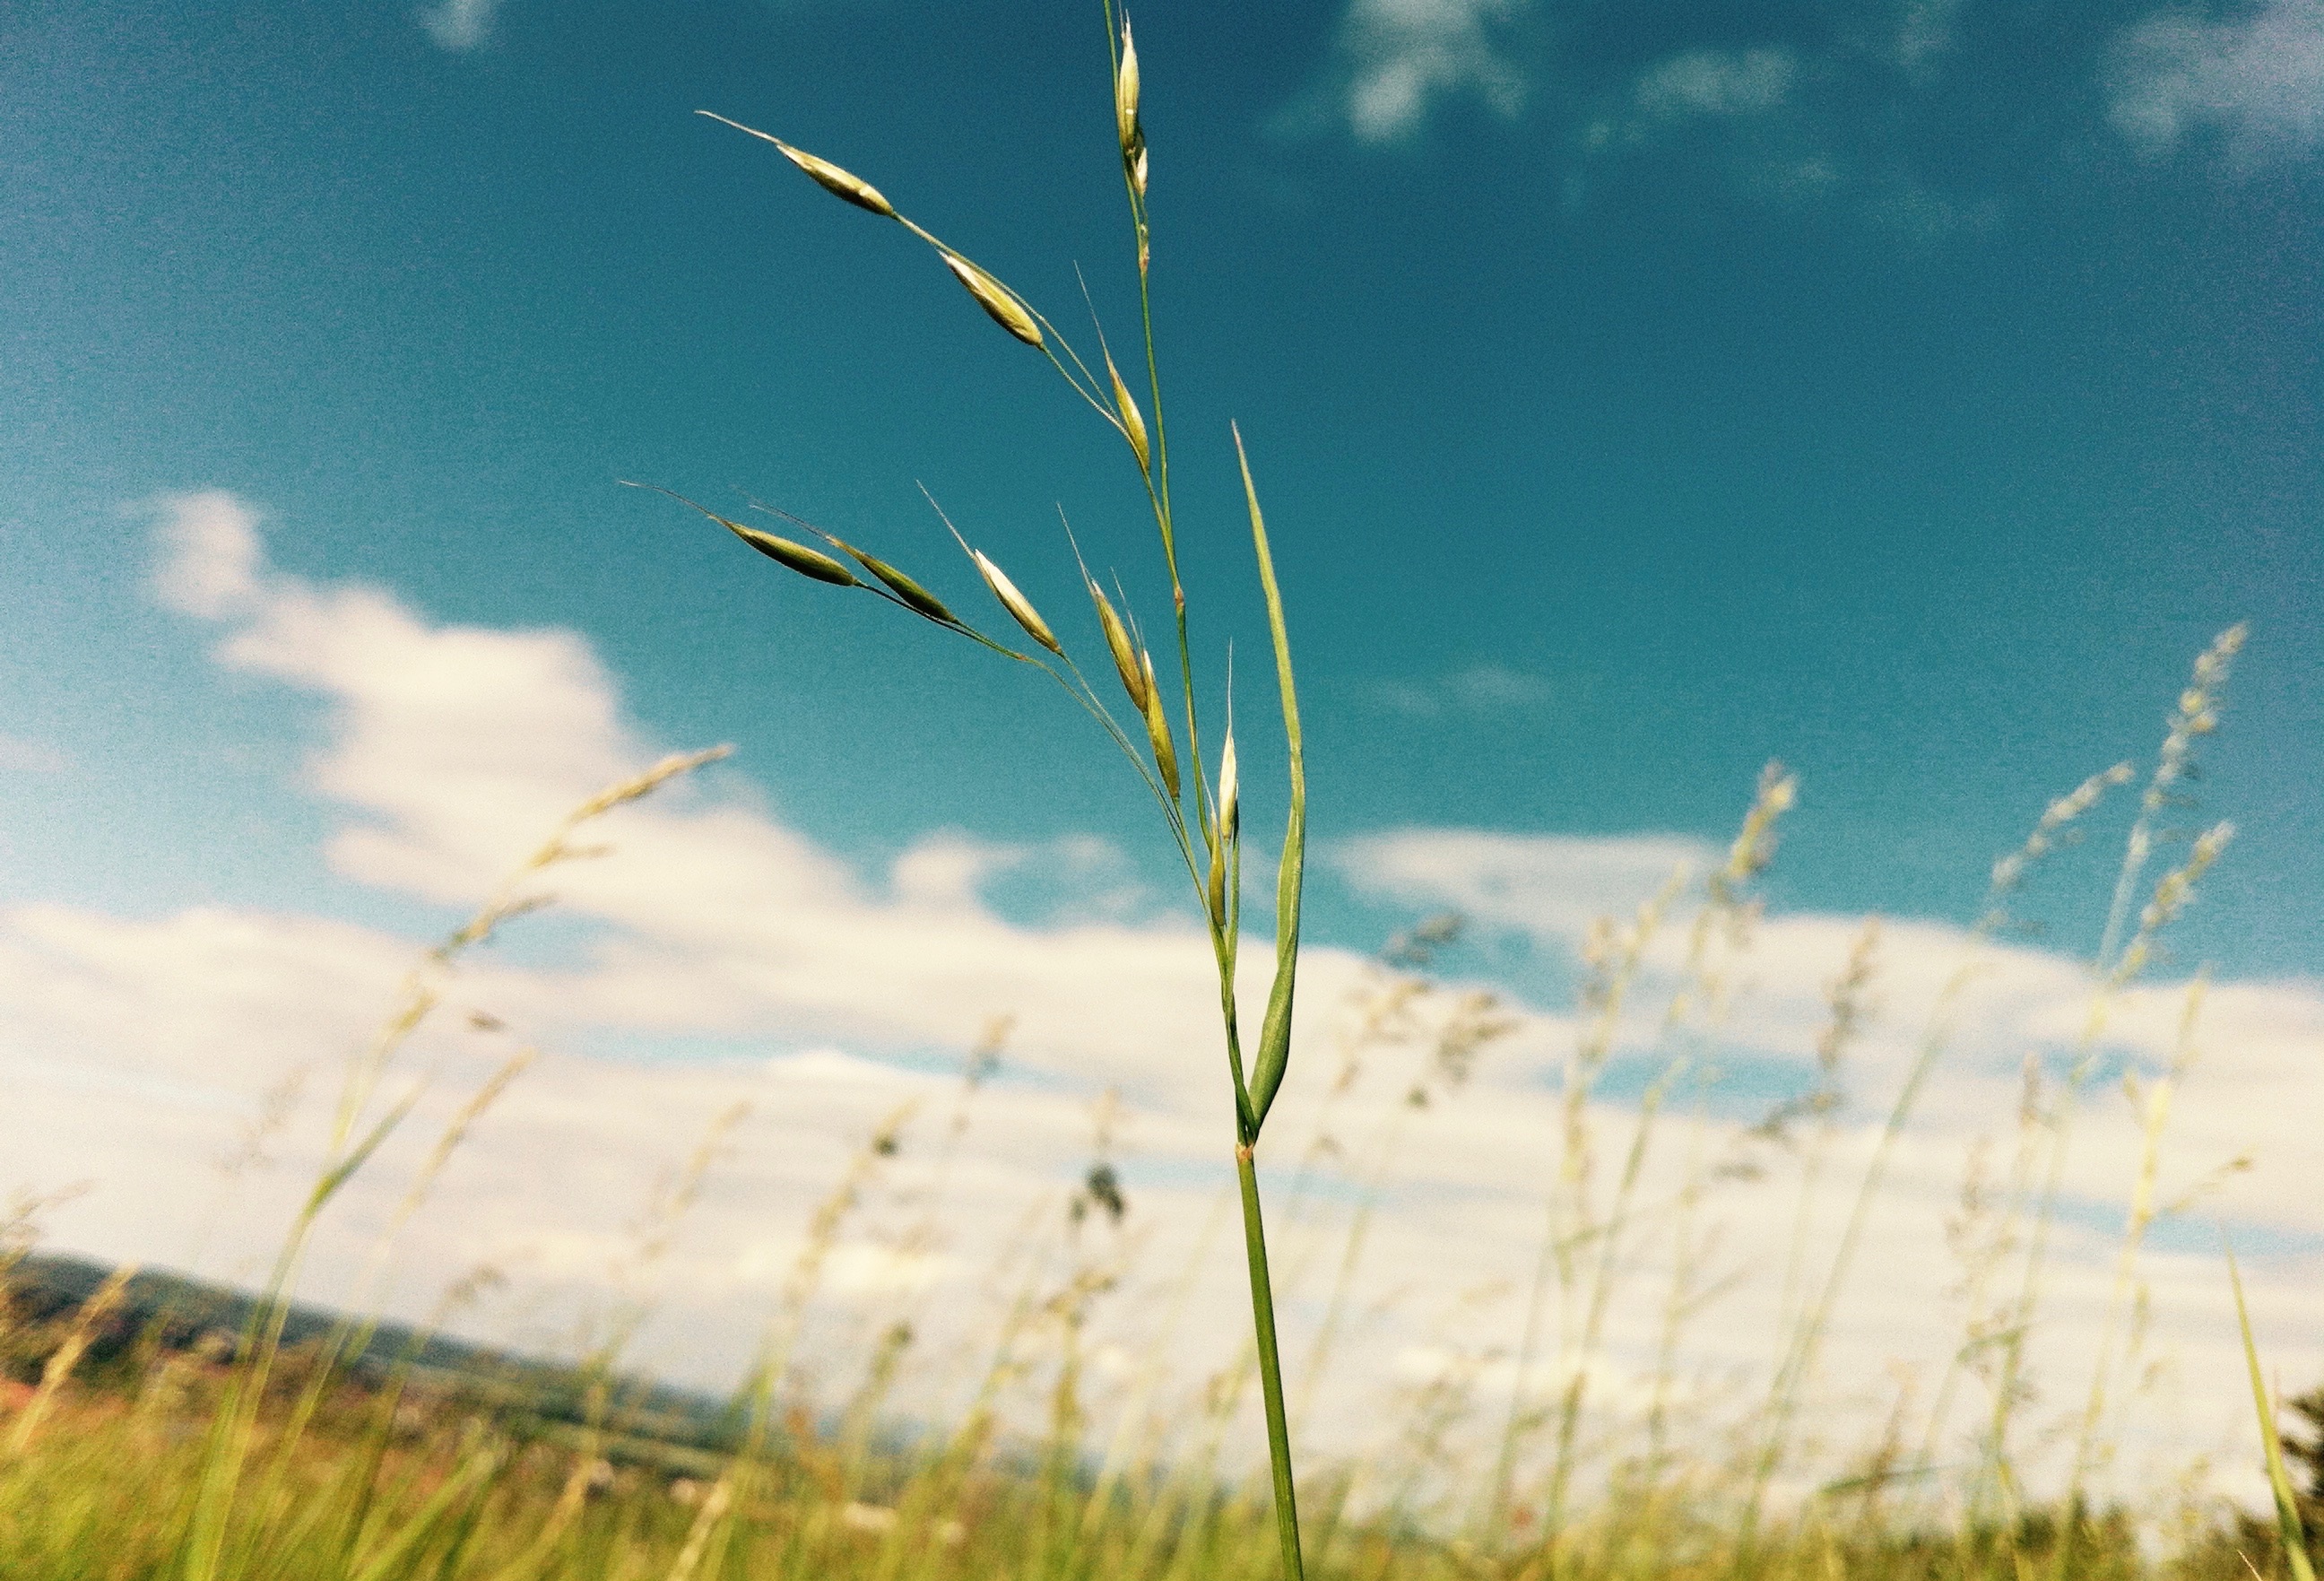
tree, nature, grass, horizon, branch, cloud, plant, sky, field, meadow, prairie, sunlight, morning, leaf, flower, wind, green, crop, agriculture, grassland, rural area, flowering plant, grass family